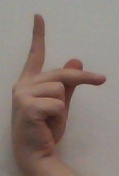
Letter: dha